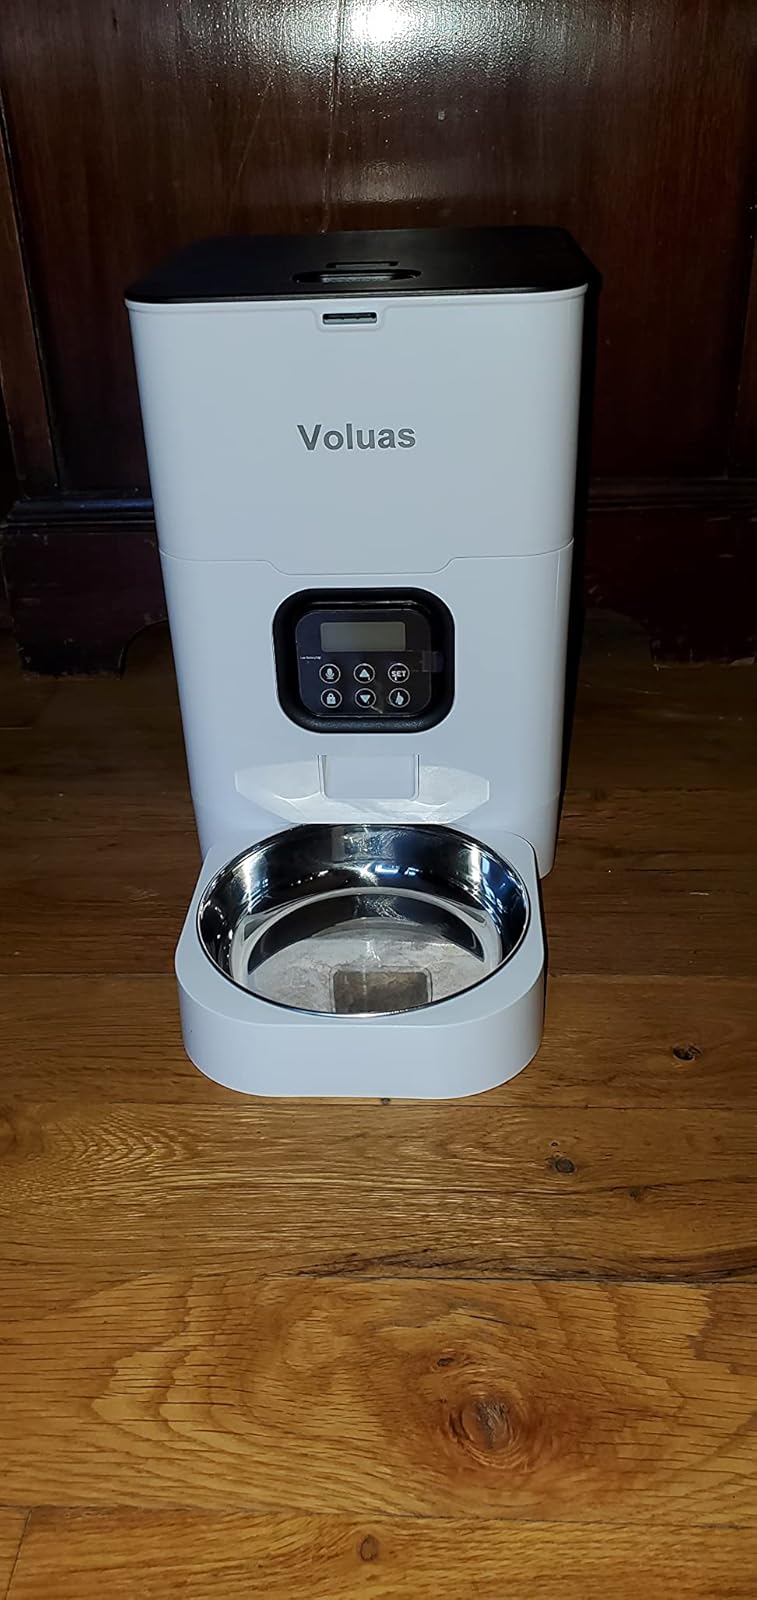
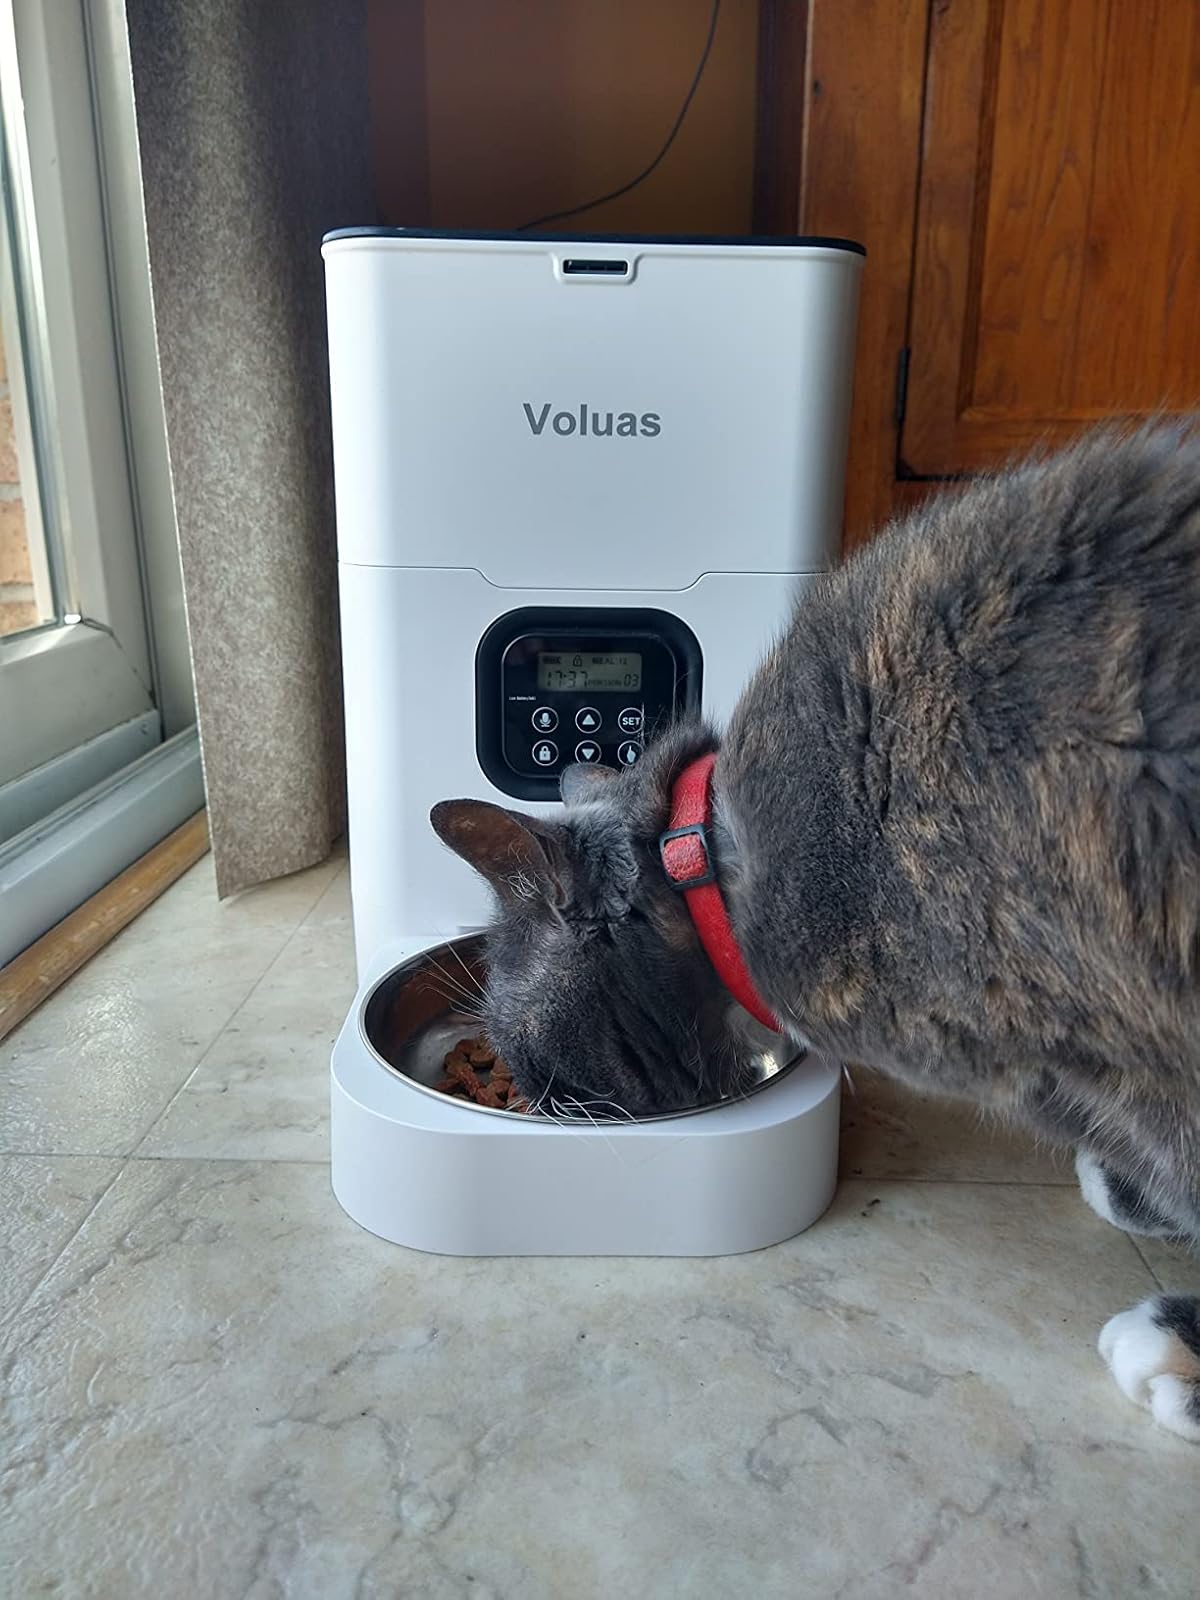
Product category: items_feeder
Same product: yes